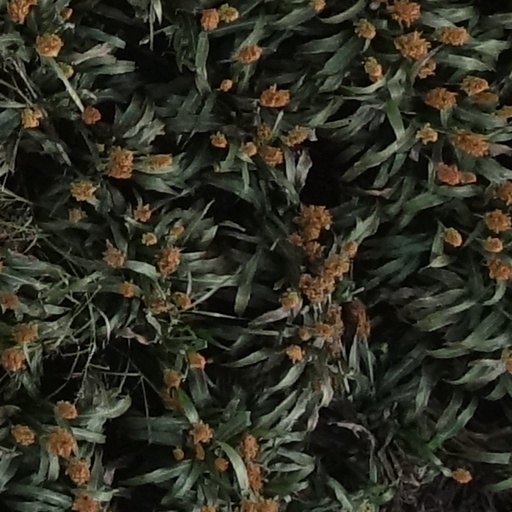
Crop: sorghum